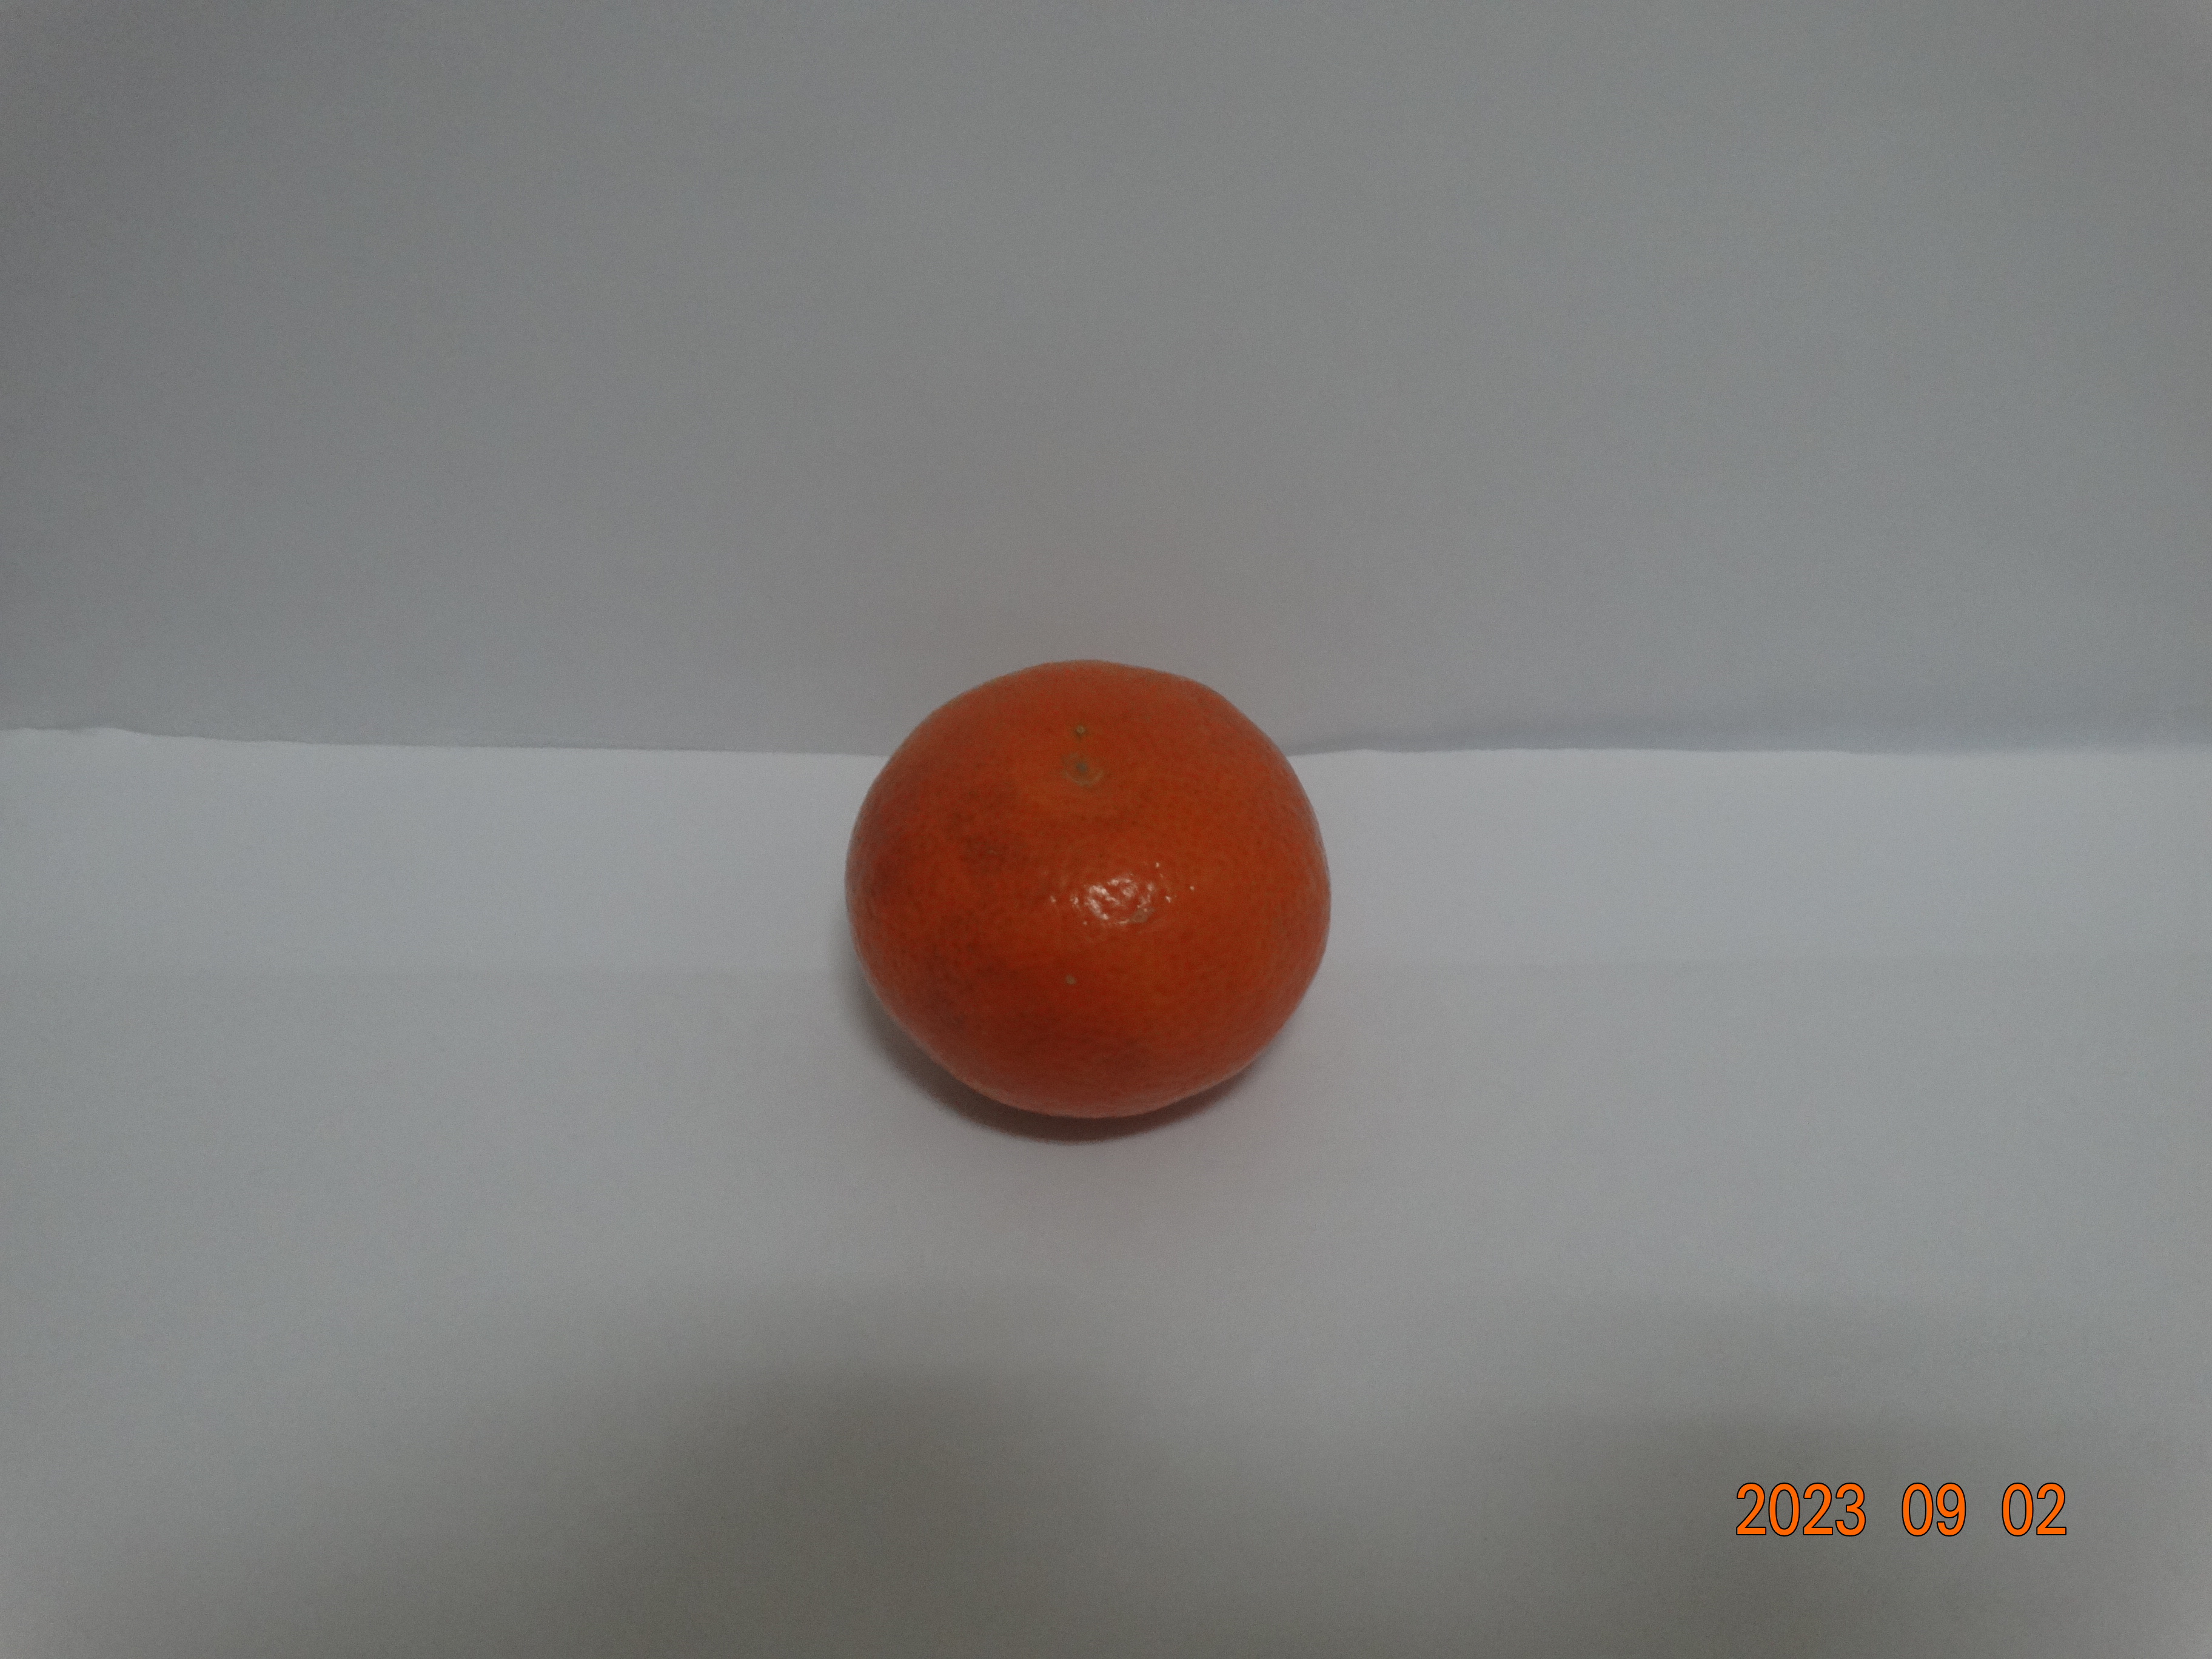
Citrus fruit variety: tangerine